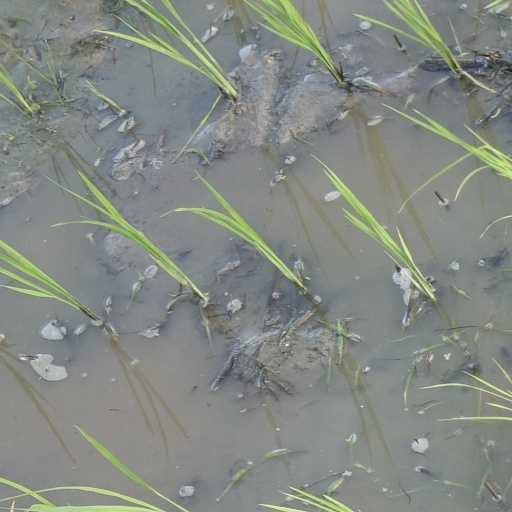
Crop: rice